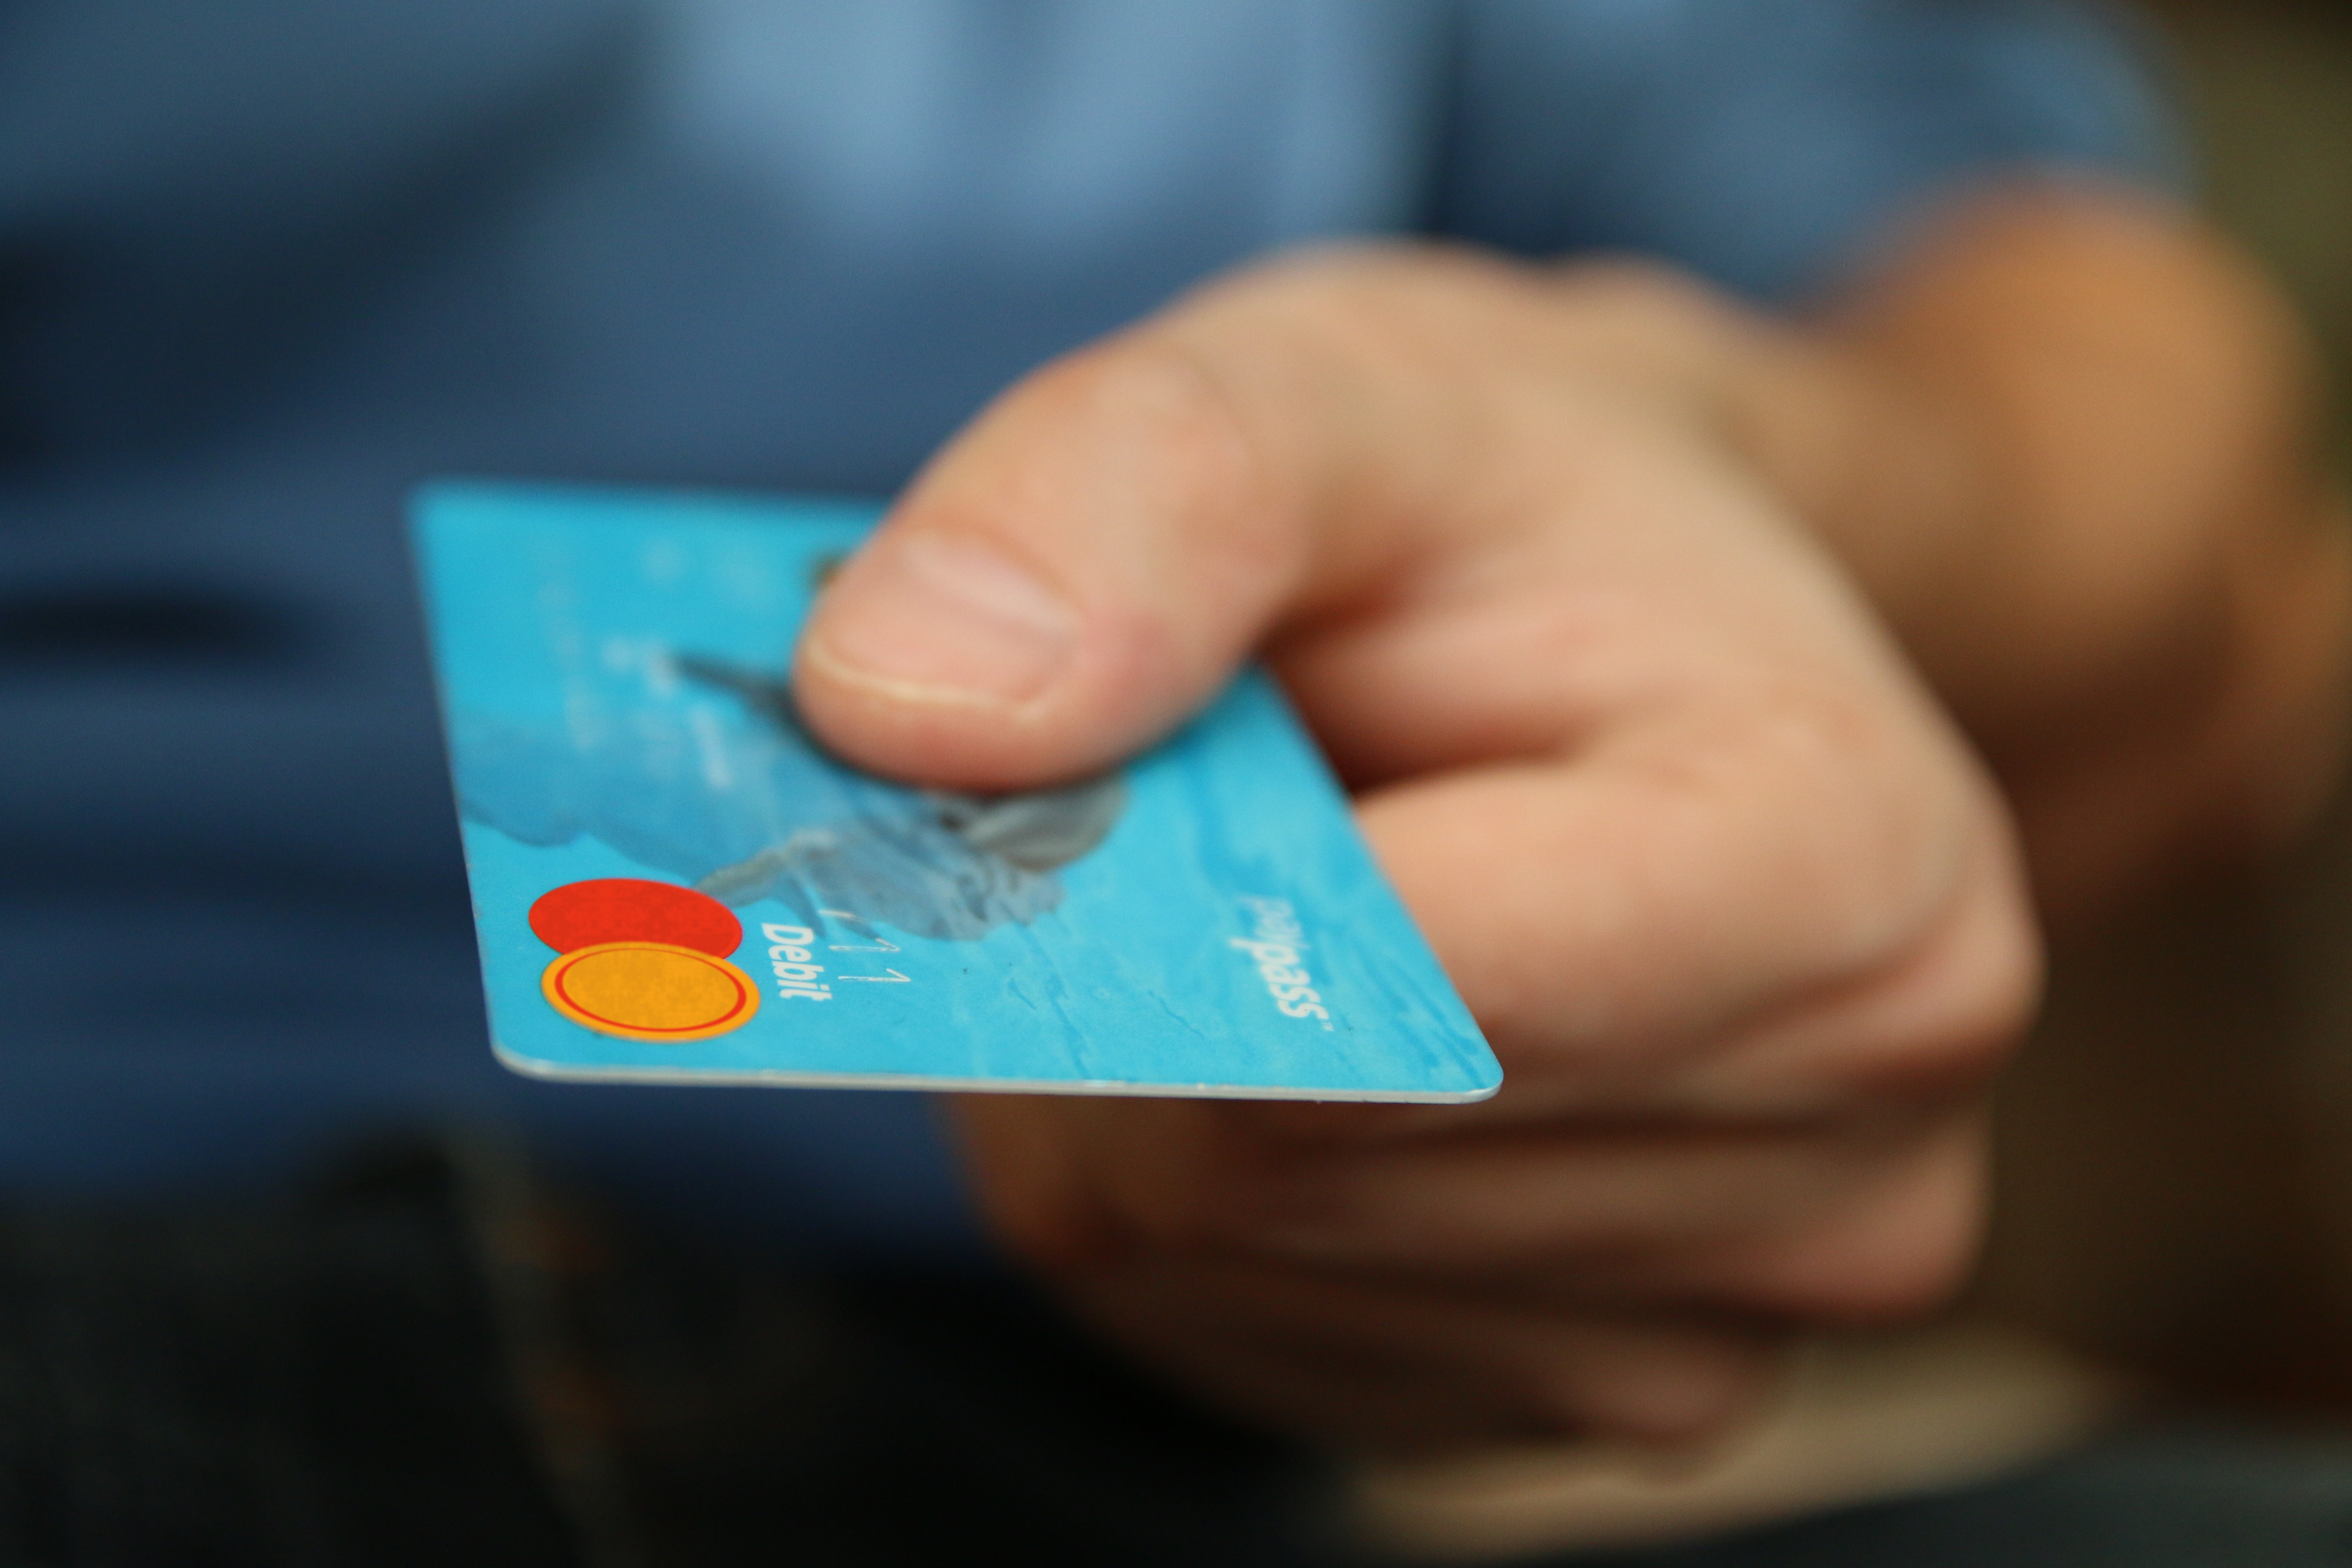
hand, number, finger, money, blue, business, shopping, card, close up, credit card, pay